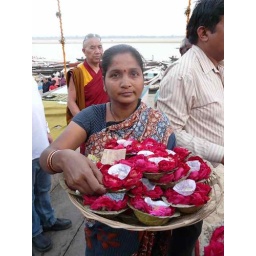
A woman sells roses with candles near the Ganges.